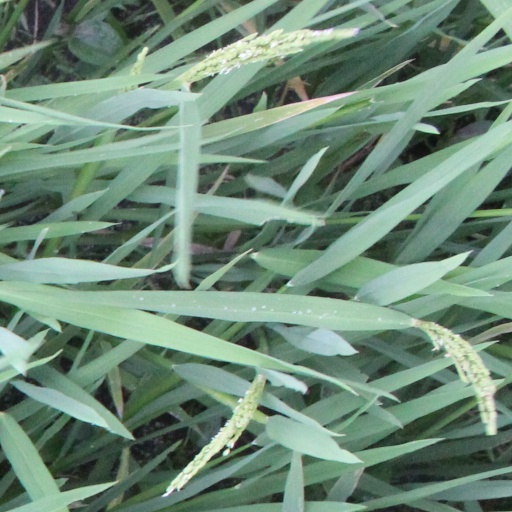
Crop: rice